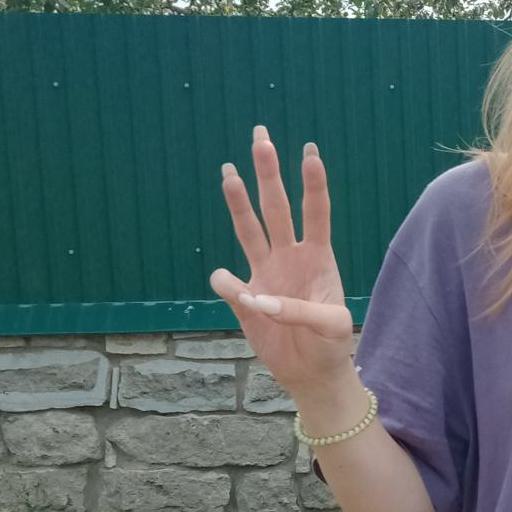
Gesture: three